Pongi Ezhu Manohara

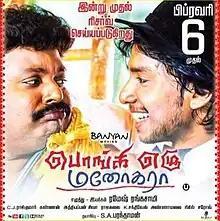
Official poster

Pongi Ezhu Manohara is a 2015 Indian Tamil-language romantic drama film directed by Ramesh Rangasamy and starring Irfan, Archana, newcomer Arundhati Nair and Singampuli.